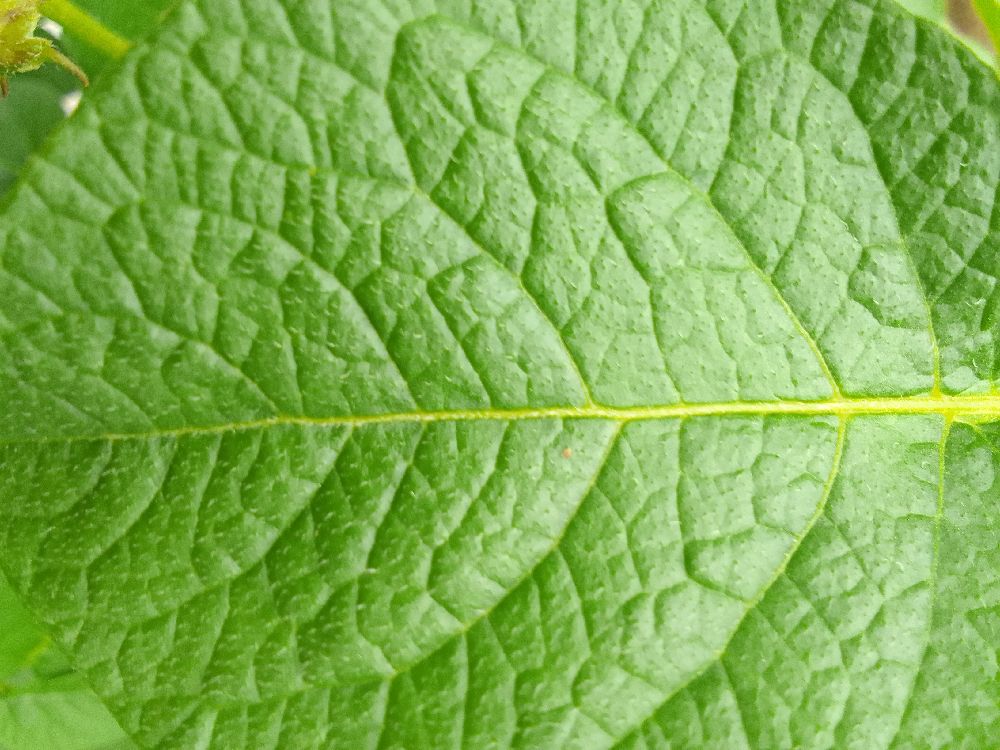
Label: Healthy